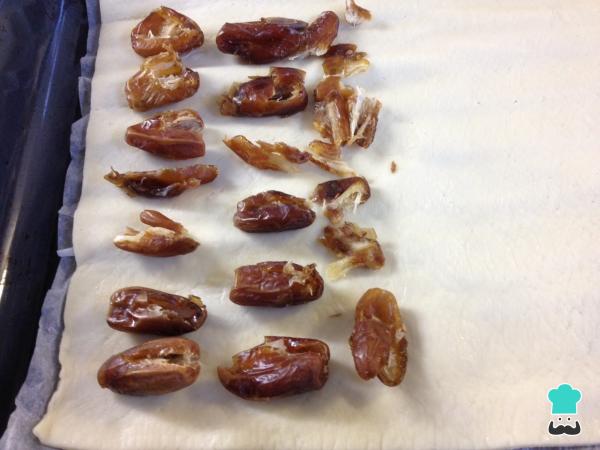
Desenrollamos la masa y la extendemos sobre el mismo papel de horno en una bandeja. Dispondremos los ingredientes en una mitad de la base, que luego doblaremos sobre sí misma para hacer la empanada. La primera capa la haremos con dátiles, que previamente habremos deshuesado.